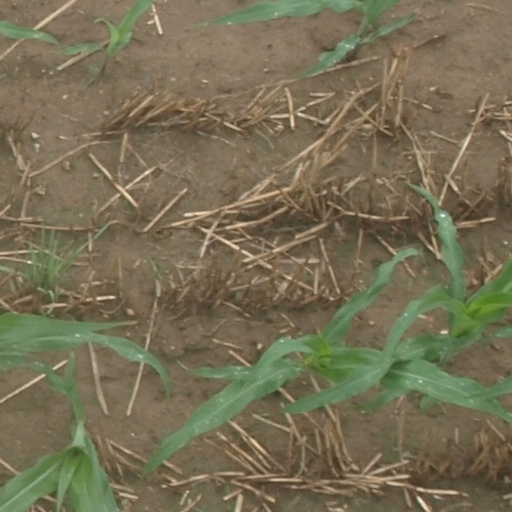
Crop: maize; corn